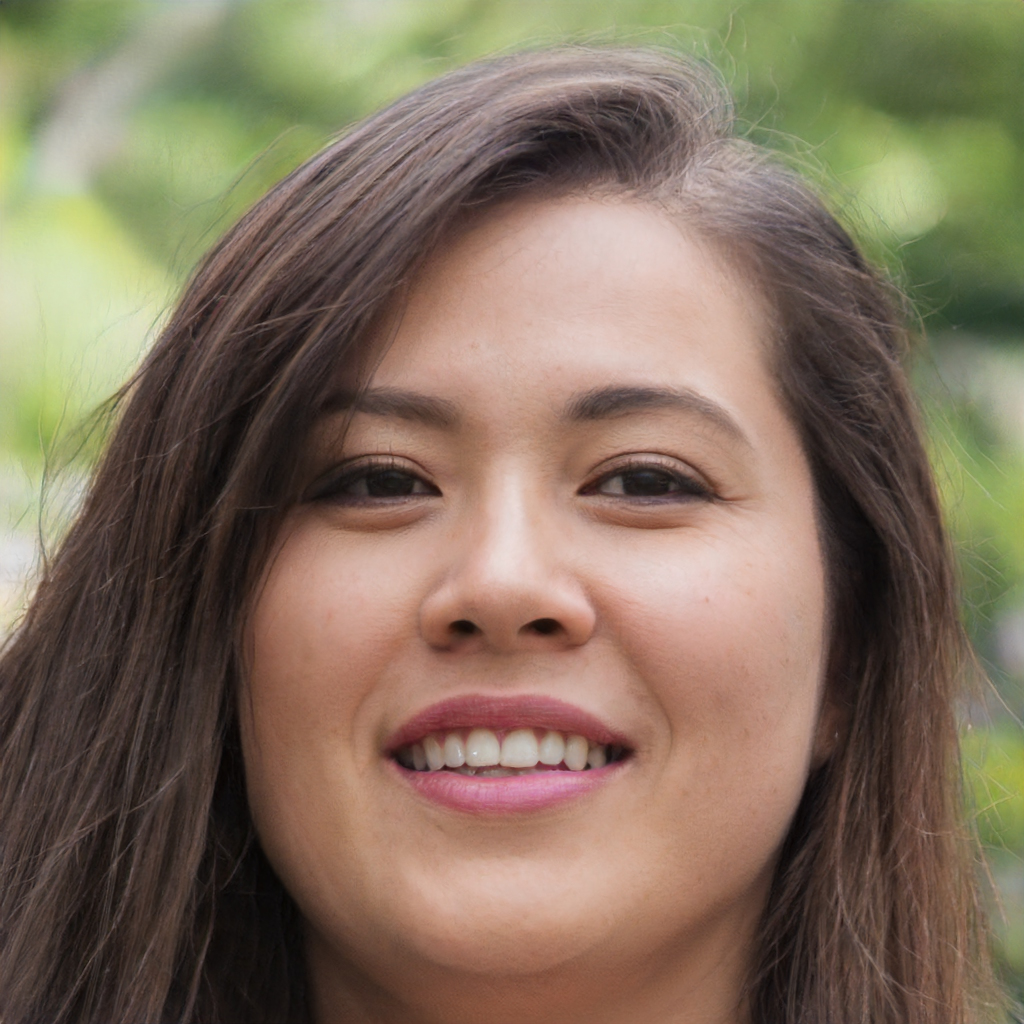
Gender: Female